Caitlin Foord

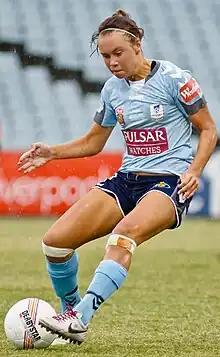
Foord playing for Sydney FC in the 2010-11 W-League grand final

With the announcement that the Central Coast Mariners would not field a women's team in the 2010–11 W-League season, Foord, along with fellow Mariners players Teresa Polias, Lydia Vandenbergh, and Renee Rollason, switched to nearby club, Sydney FC. Foord spent four straight seasons with Sydney FC, where she appeared in 44 games and scored 10 goals.